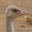
Label: bird